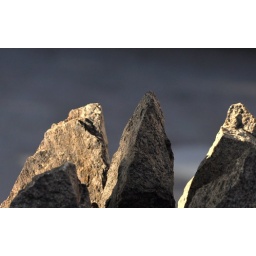
Third of four treatments of the top of a stone wall in town